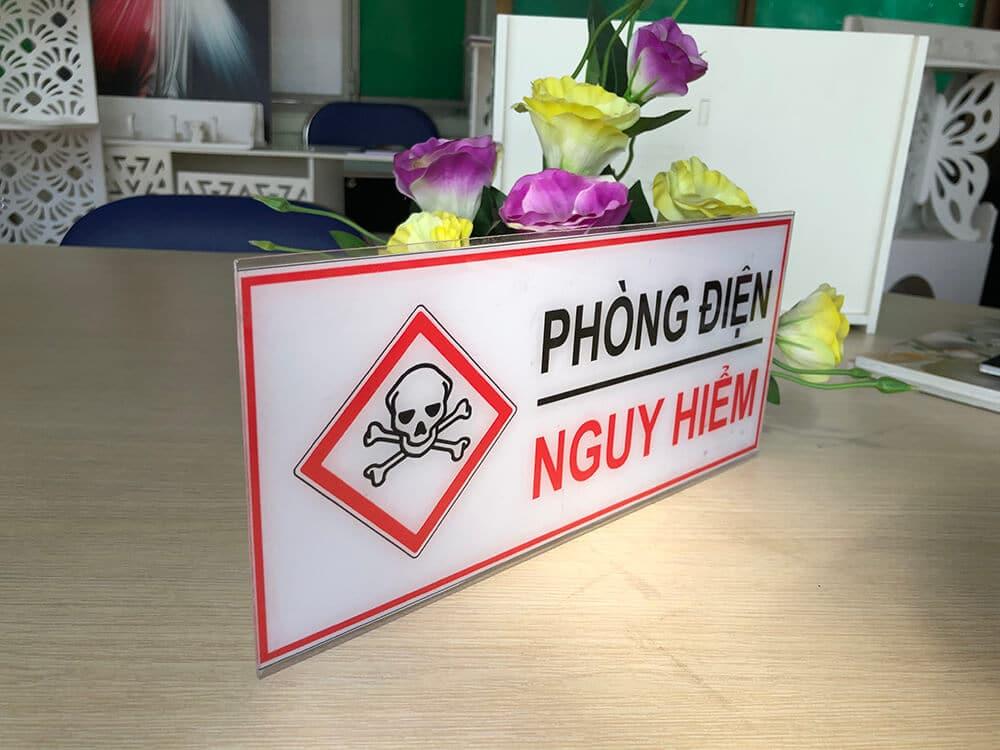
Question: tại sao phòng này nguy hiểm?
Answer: tại vì phòng này là phòng điện